Omo sebua

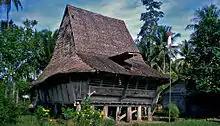
Another "Omo sebua" in Gomo, Nias.

"Omo sebua", or chief's houses, are situated in the centre of the village and are built on massive ironwood piles and have towering roofs. The piles rest on large stone slabs and diagonal beams of the similar dimension and material providing longitudinal and lateral bracing, enhancing flexibility and stability in earthquakes. The warring culture built them to intimidate with size and the houses are virtually impregnable to attack with only a small trap door above a narrow staircase for access. The steeply pitched roofs reach heights of 16 metres (50 feet); gables project dramatically at both the front and rear, providing both shade and shelter from tropical rains, and giving the building a hooded, towering appearance. With structural members slotted together rather than nailed or bound, the structures have a proven earthquake resistance.